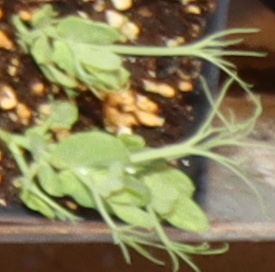
Label: Field Pea